Vladimir Štimac

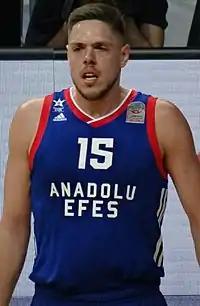
Štimac in 2018

Vladimir Štimac (born 25 August 1987) is a Serbian former professional basketball player, politician and activist. He also represented the Serbian national team internationally. Standing at , he played at the center position. Štimac is affiliated with the New Democratic Party of Serbia (NDSS) and the National Democratic Alternative (NADA) coalition.